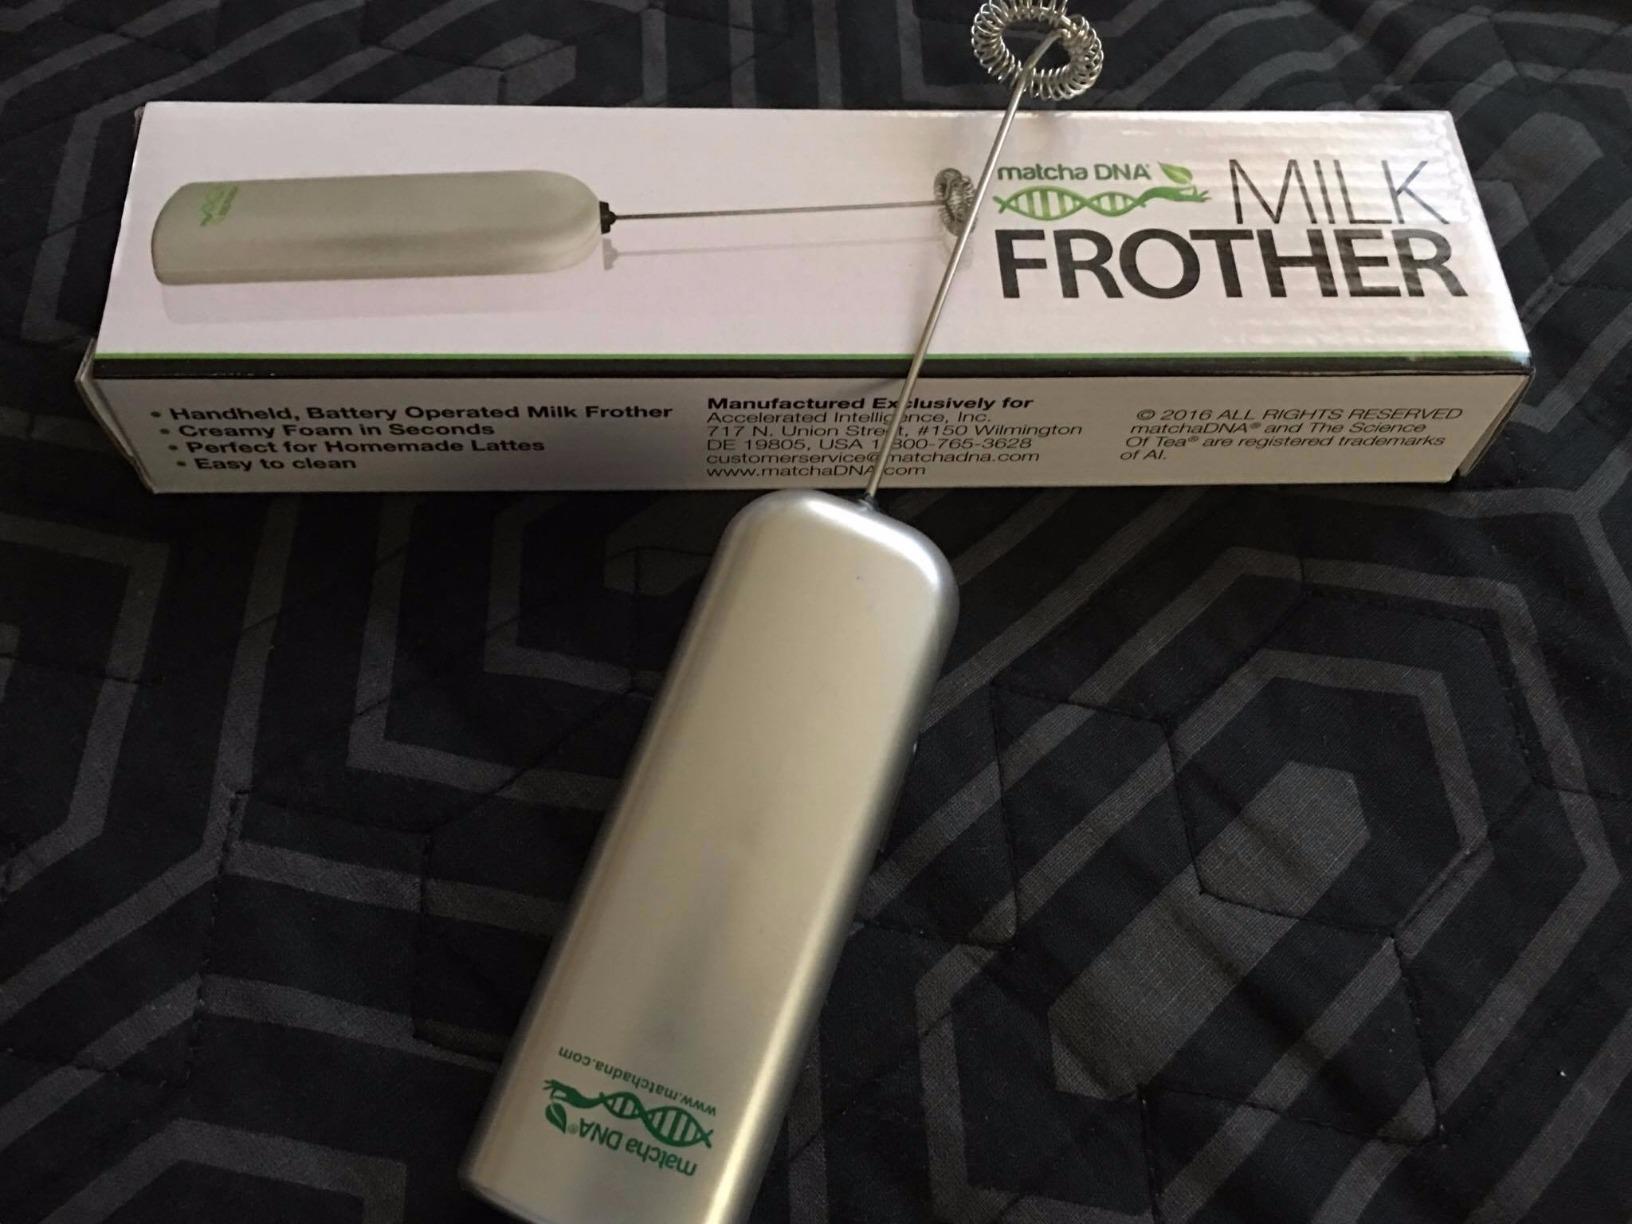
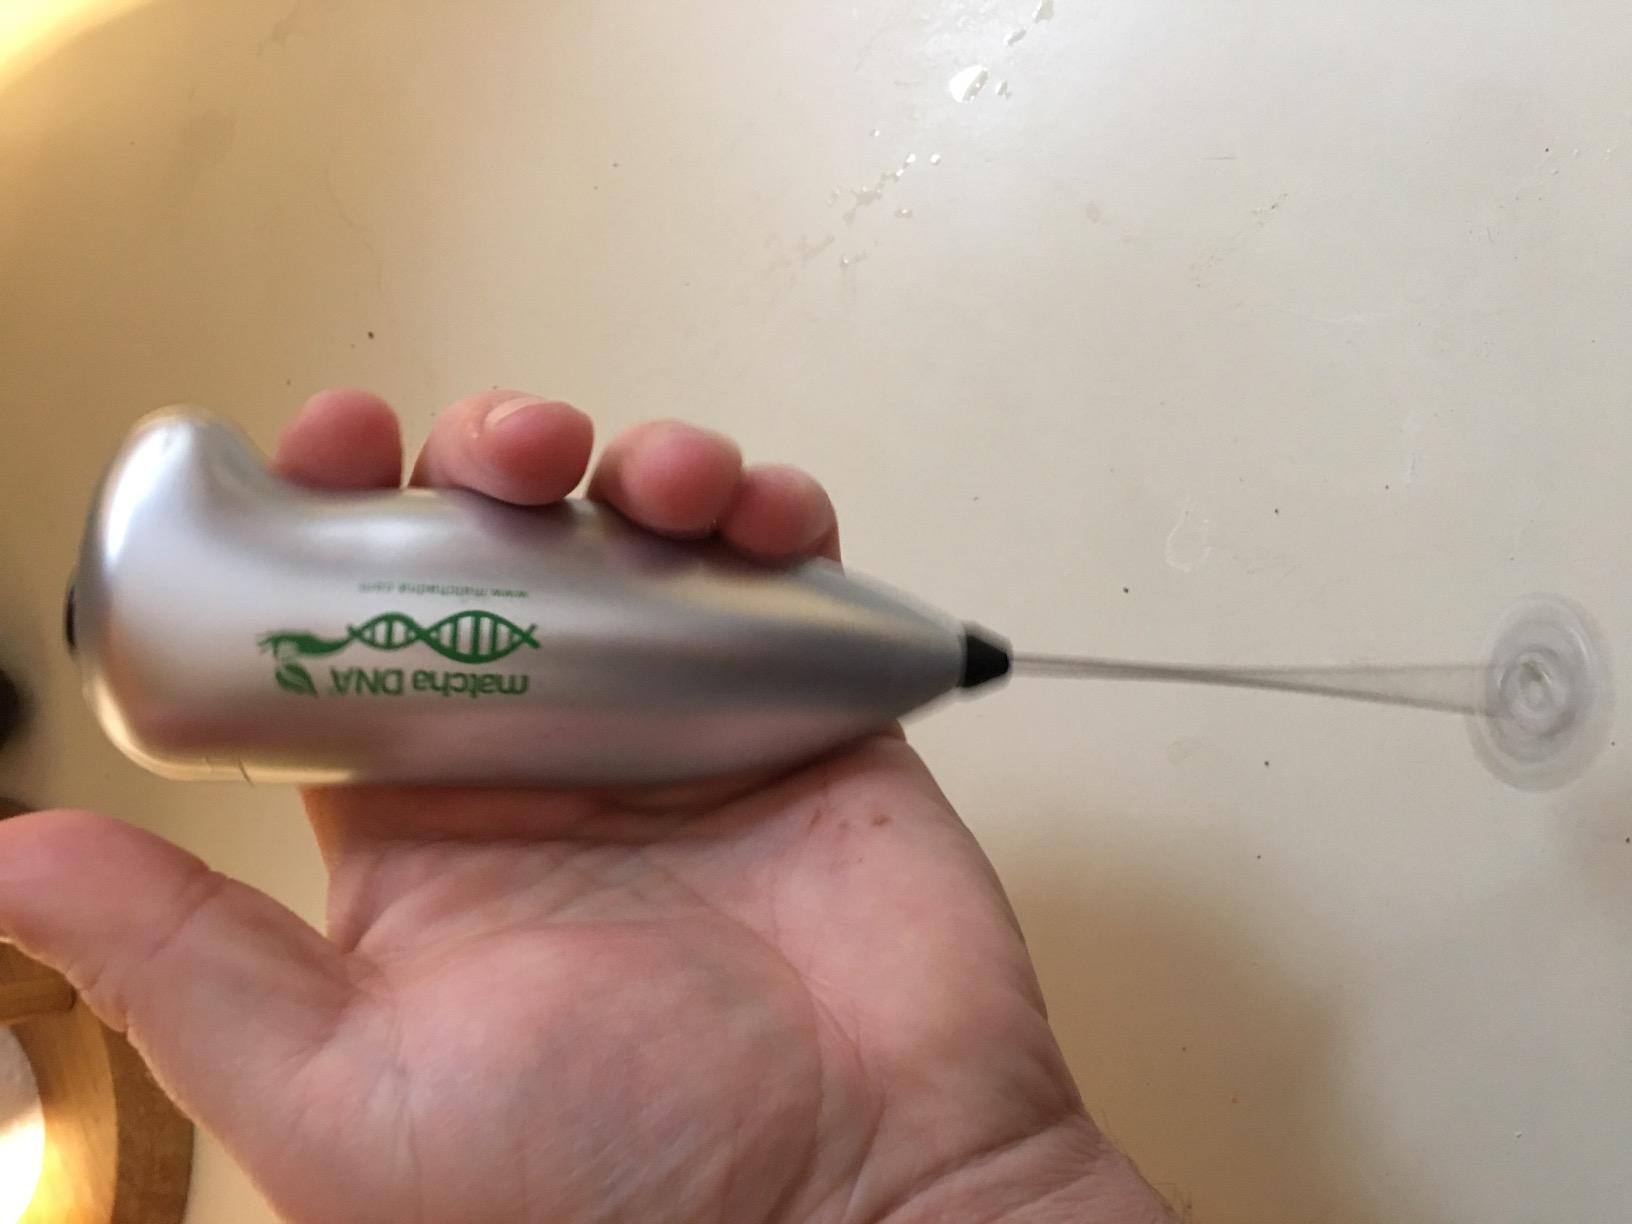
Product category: items_mixer
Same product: no